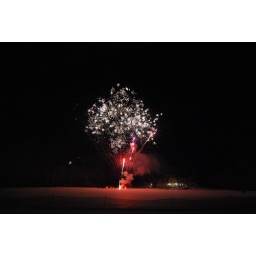
Winter Carnival fireworks near the field house